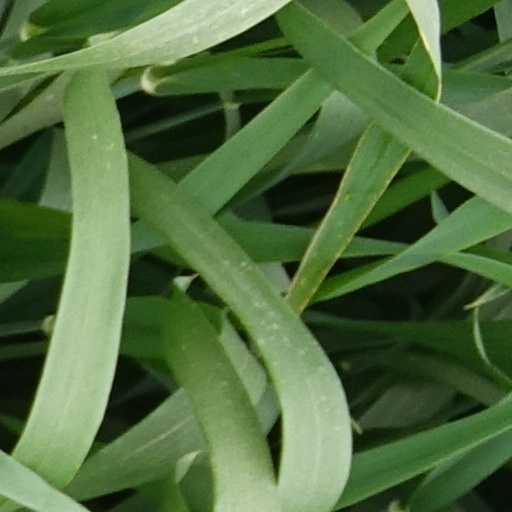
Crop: wheat